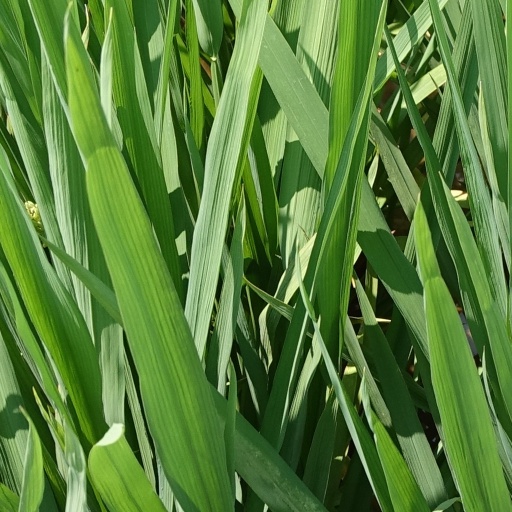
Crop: rice